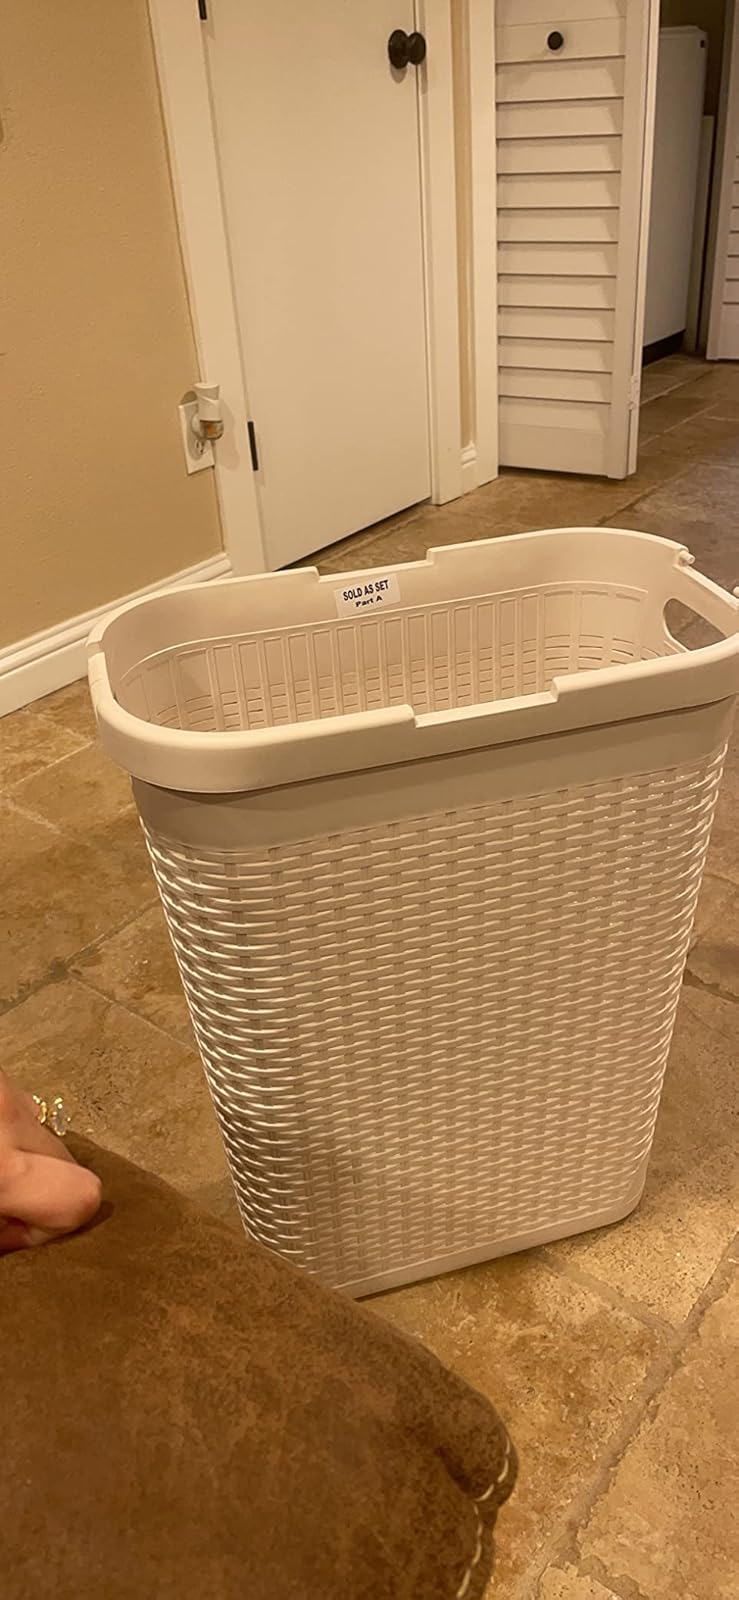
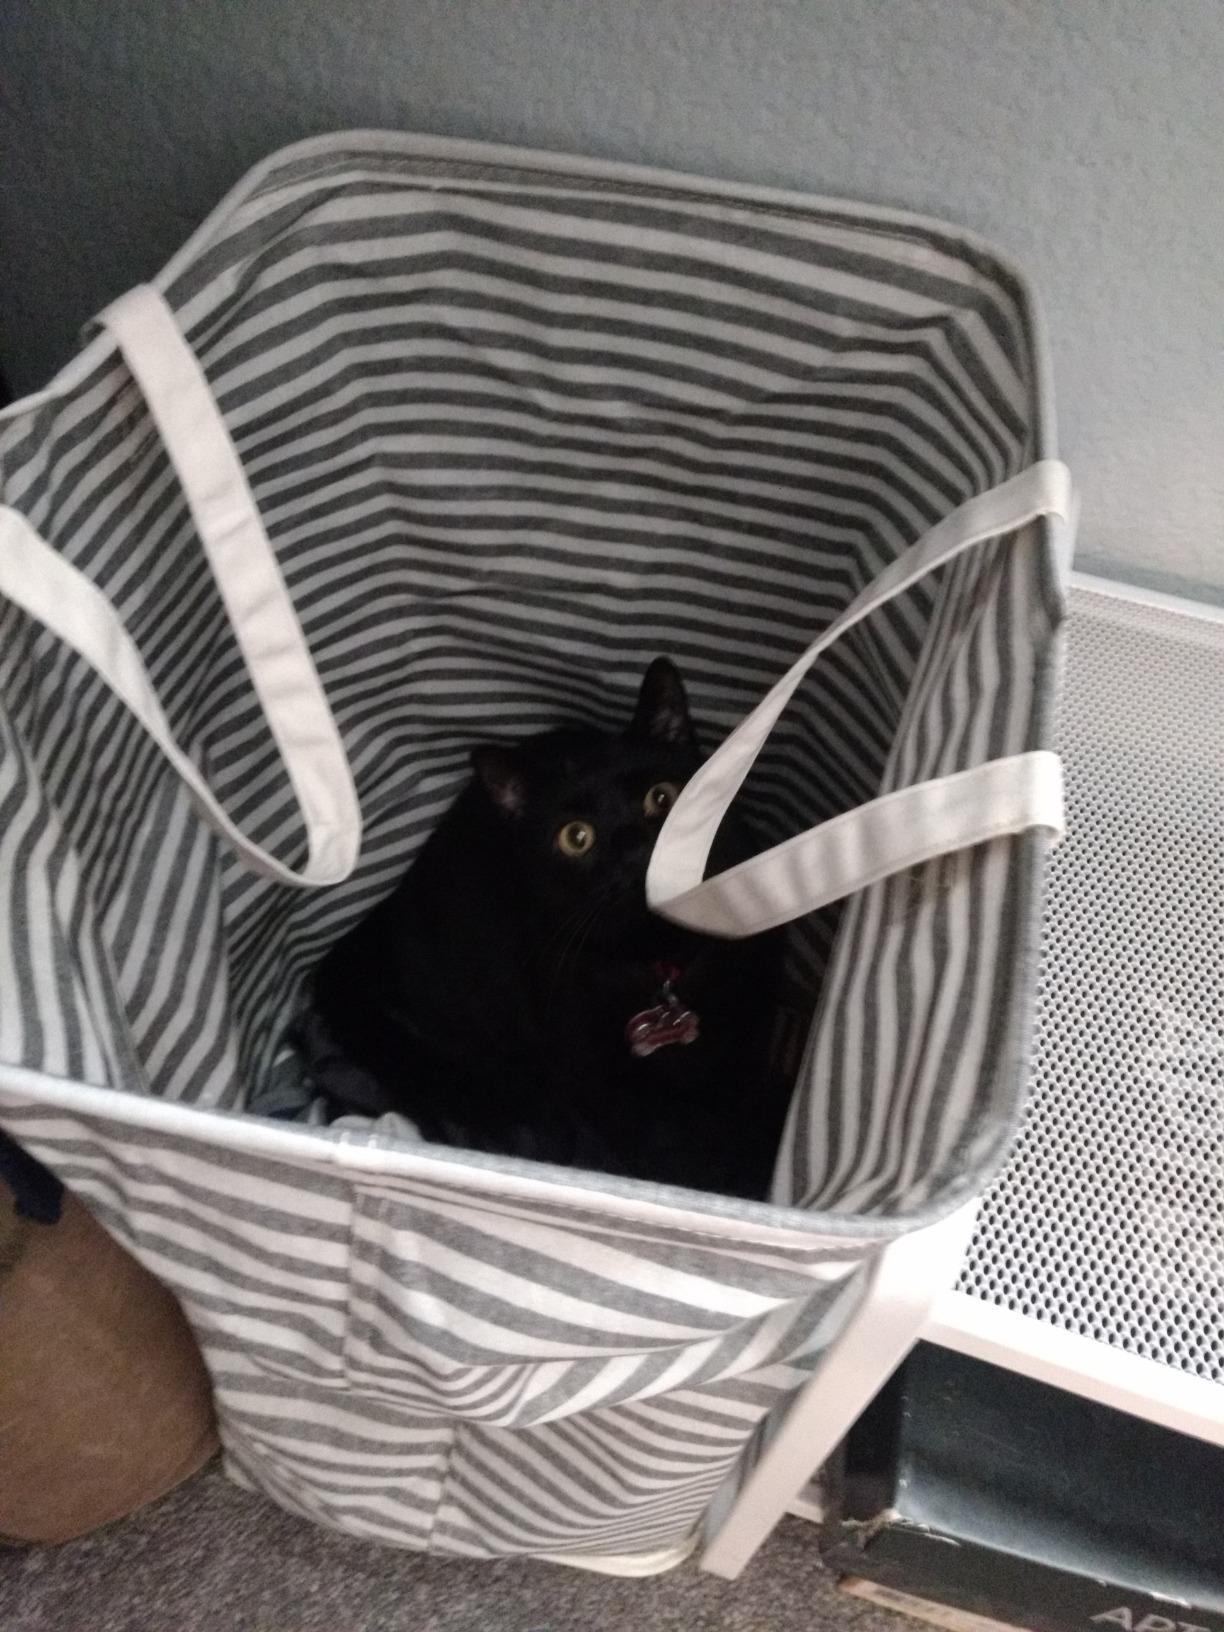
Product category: items_hamper
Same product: no